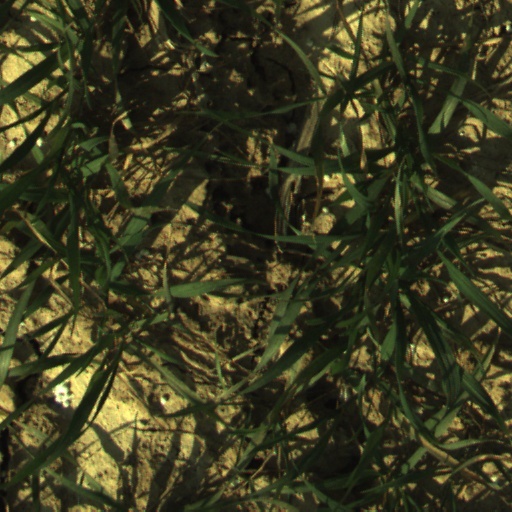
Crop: wheat